Vontae Davis

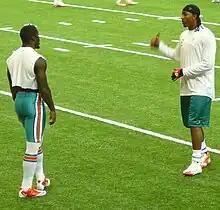
Davis (left) with fellow Dolphins' cornerback Sean Smith in 2011

Davis entered training camp slated as the No. 1 starting cornerback on the depth chart. Head coach Tony Sparano officially named Davis the starting cornerback to start the regular season, alongside Jason Allen and nickelback Nolan Carroll.